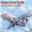
Label: airplane